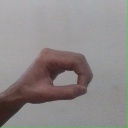
अक्षर: औ